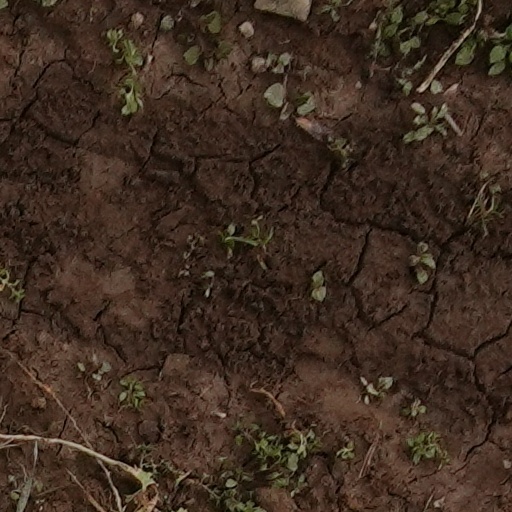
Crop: wheat